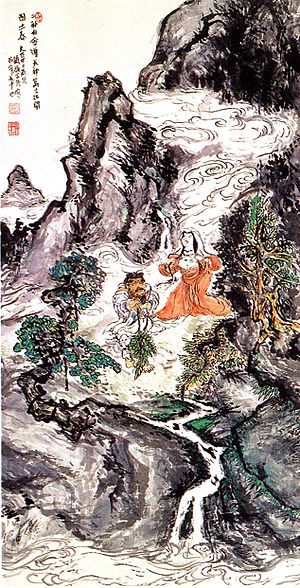
Maleriets historie / Maleriet i Østen / Østasiatisk maleri
Maleriets historie går tilbage til værker af forhistoriske mennesker og spænder næsten uden afbrydelse over alle kulturer fra antikken. Over kontinenter og årtusinder er maleriets historie en vedvarende strøm af kreativitet, der fortsætter ind i det 21.århundrede. Indtil begyndelsen af 1900-tallet var det overvejende repræsentative, religiøse og klassiske motiver, senere med mere vægt på abstrakte og konceptuelle ideer.